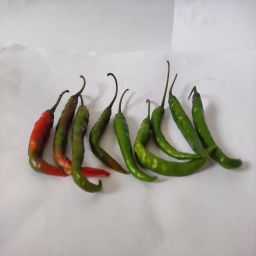
Crop: Chile Pepper
Quality: Ripe